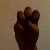
The image shows a hand gesture representing the letter 'E' in Indian Sign Language.